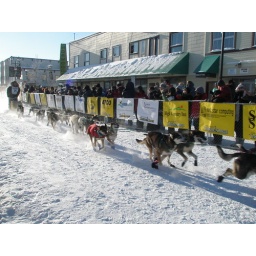
A controversial sled dog race. It has been criticized by animal rights activists. February 14, 2009.